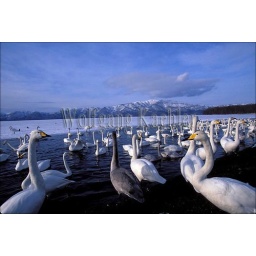
Japan, hokkaido island, near kushiro, lake kussharo, whooper swans on beach